Tribes of Yemen

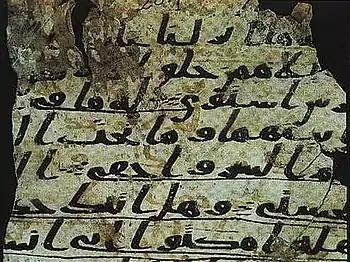
The Sanaa manuscript, one of the oldest Qur’an manuscripts, was found in the Great Mosque of Sanaa

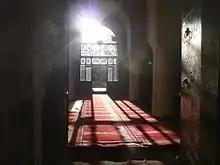
Great Mosque of Sanaa

Several researchers believe that the rapid conversion of the Himyarites, Hamdan, and Hadhramaut tribes to Islam can be attributed to their longstanding adherence to a monotheistic religion prior to Islam. However, neither Mu'adh ibn Jabal, Ali ibn Abi Talib, nor Abu Musa Al-Ash’ari stayed long in these regions before the tribes embraced Islam.